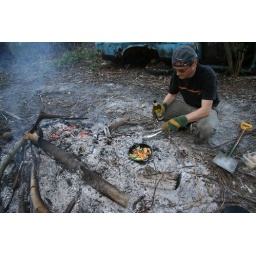
chicken, vegetables and white wine in the dutch oven